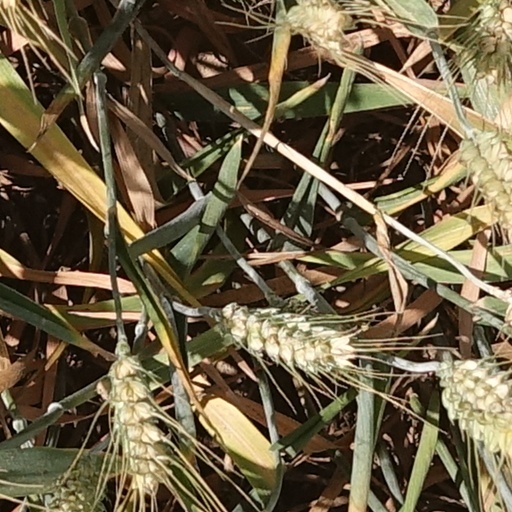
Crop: wheat